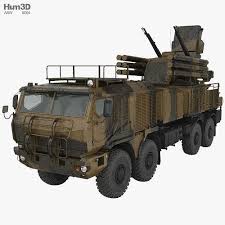
Label: Pantsir-S1